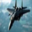
Label: airplane